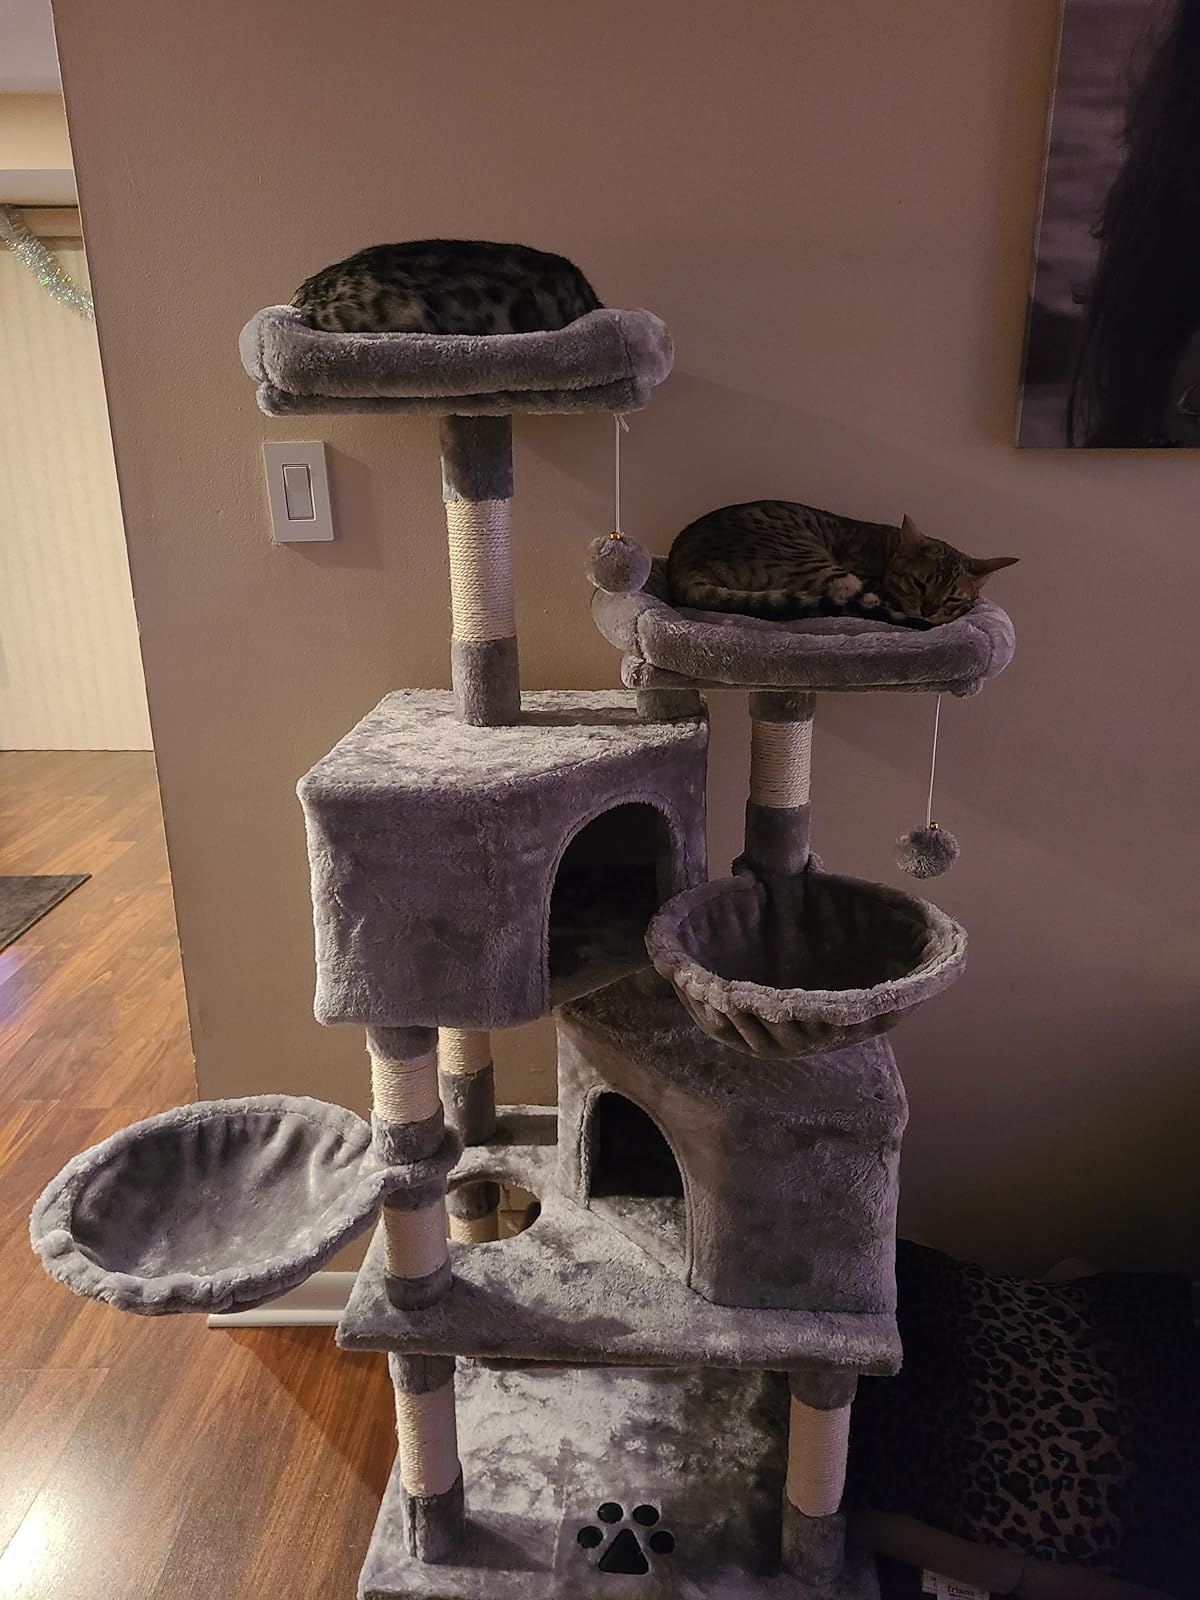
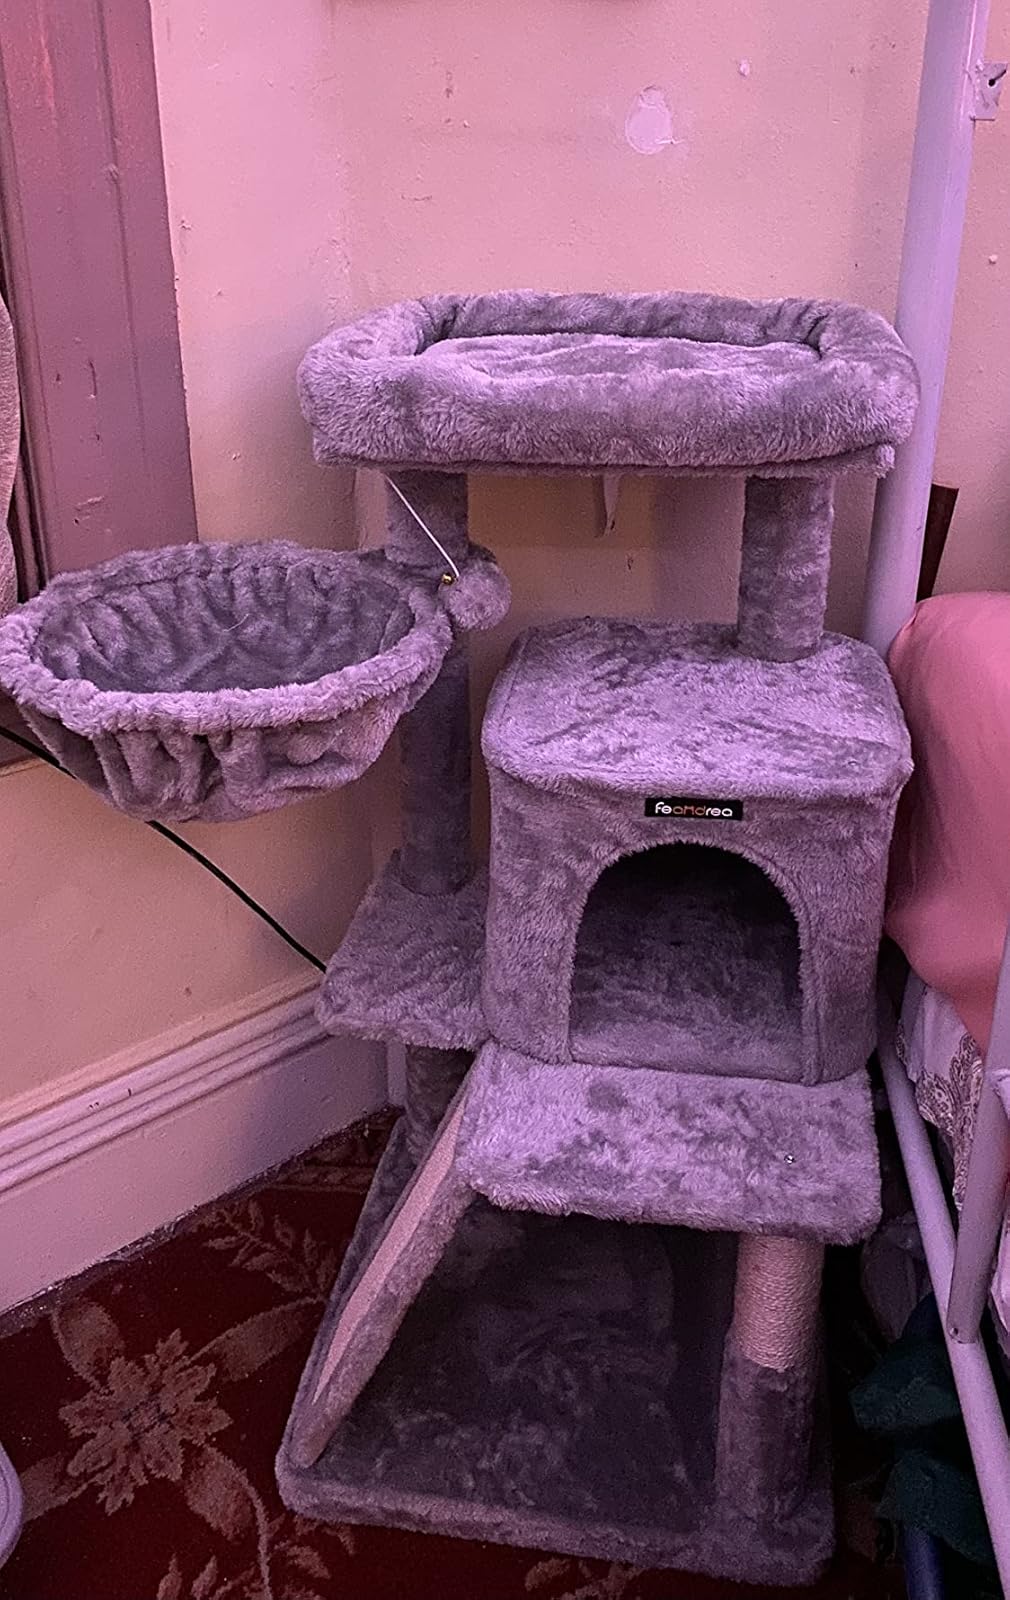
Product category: items_cat tree
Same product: no